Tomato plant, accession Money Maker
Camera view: vertical (180 deg); turntable rotation: 30 degrees
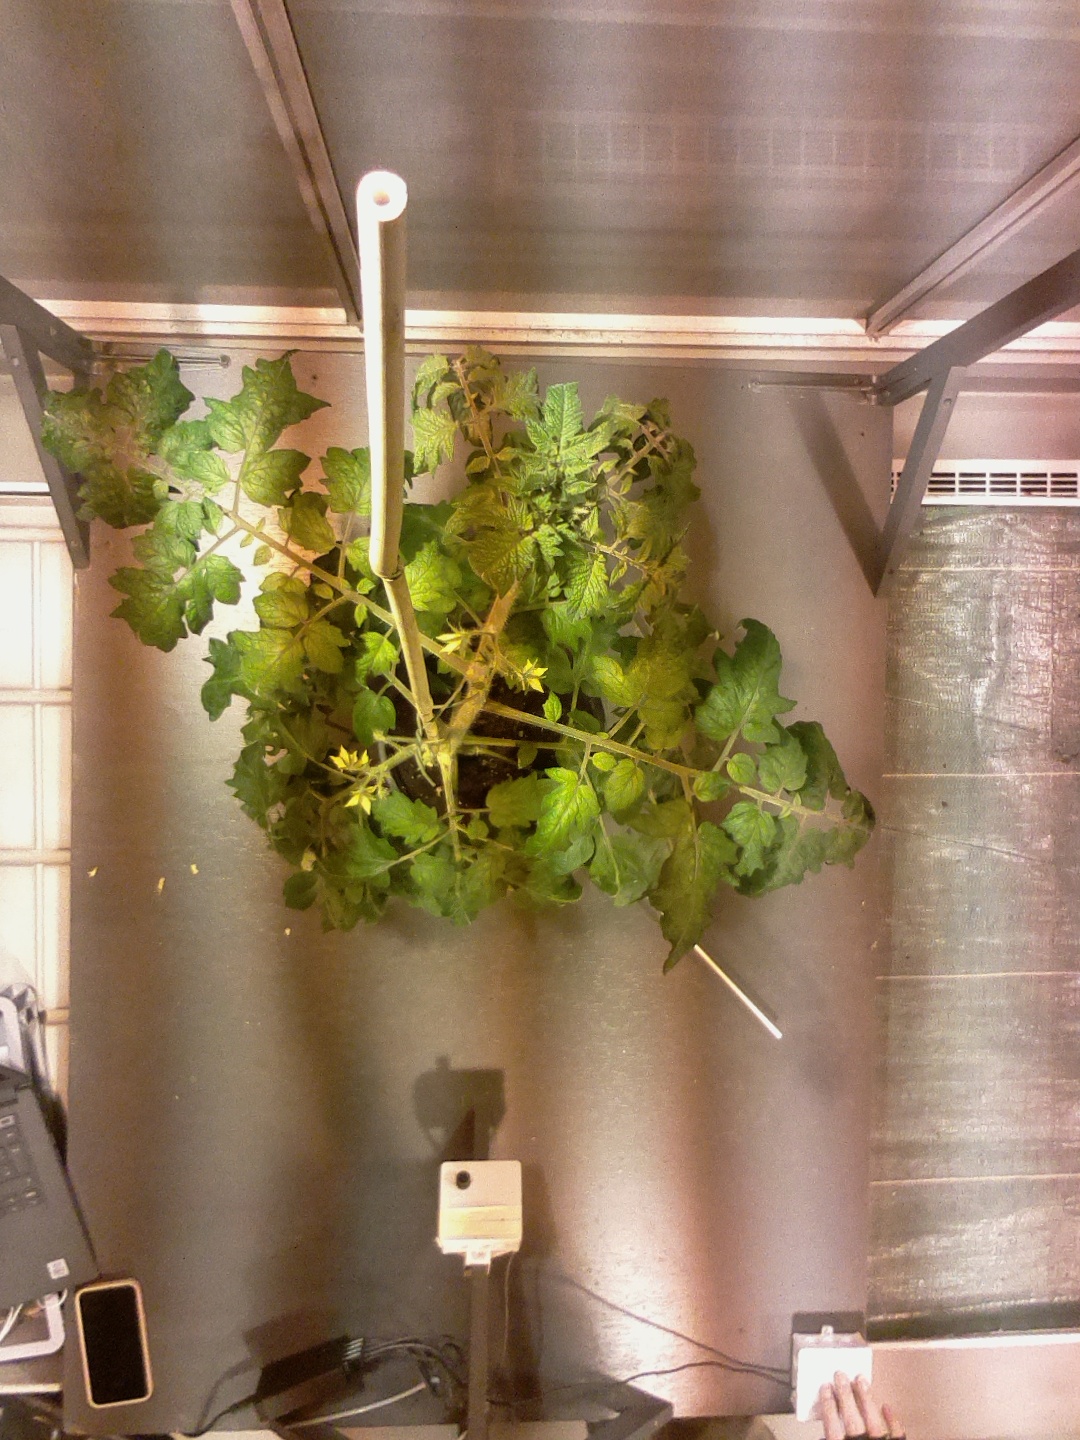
BBCH growth stage 66: Full flowering, 60%-70% of flowers open, more petals falling